Shruti Sharma

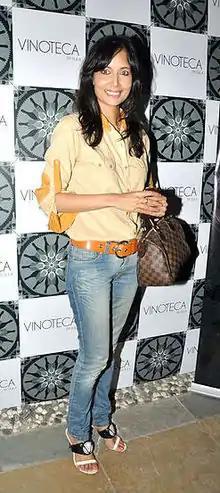
Sharma in 2012

Shruti Sharma (Born as Sadia Afridi) is an Indian actress, model and beauty pageant titleholder. She won the title of Femina Miss India World and represented India at Miss World 2002 pageant held at London, England and made it to the semi-finals.